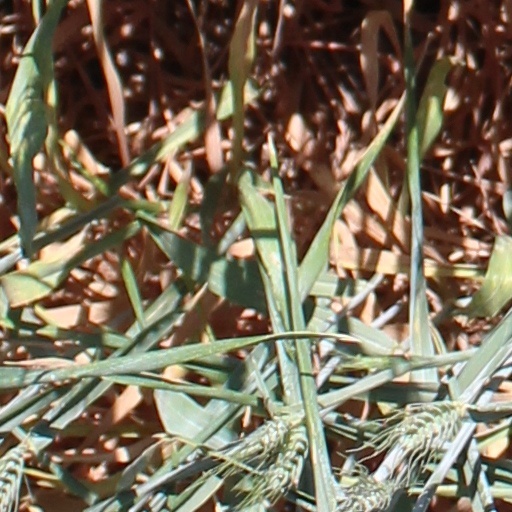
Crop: wheat